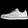
Label: Sneaker